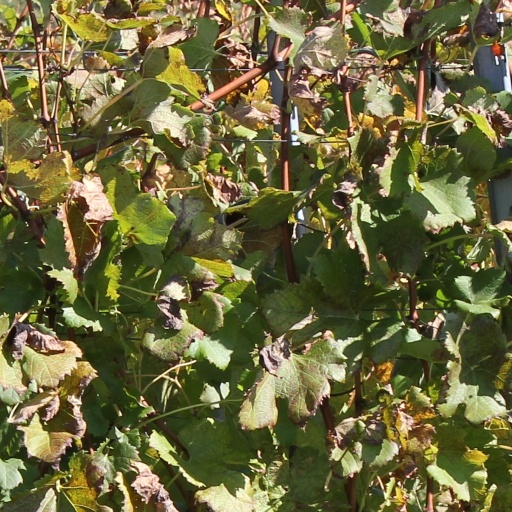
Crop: grape